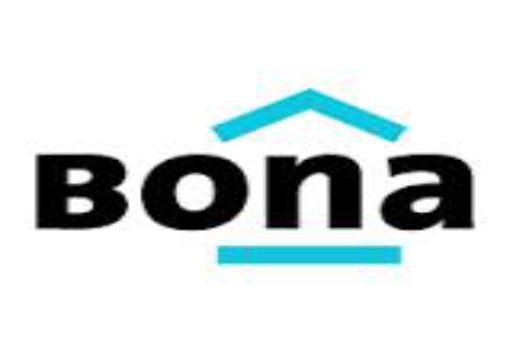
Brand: Bona
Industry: Others